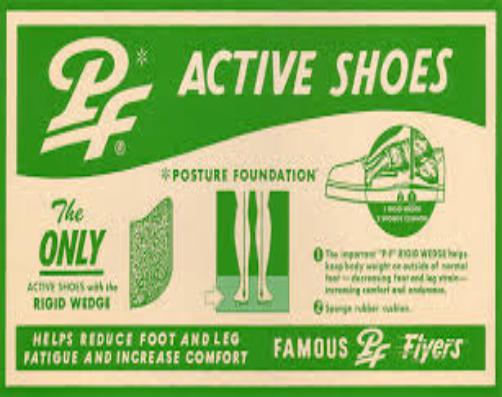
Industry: Clothes